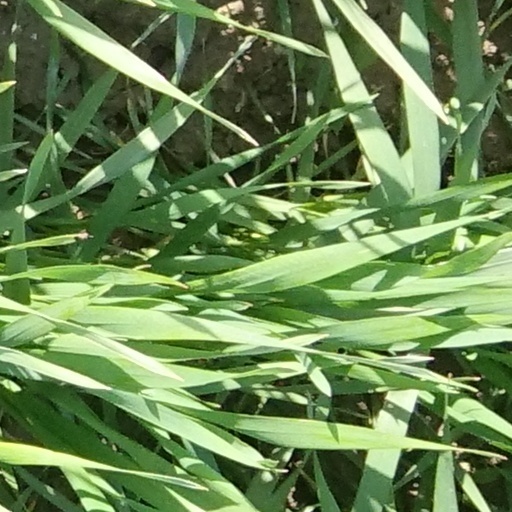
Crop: wheat